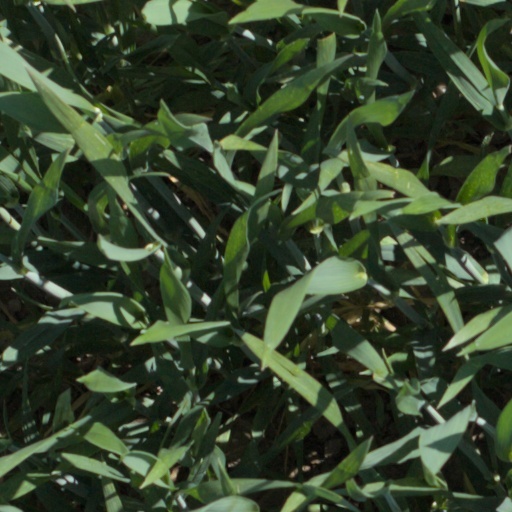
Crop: wheat